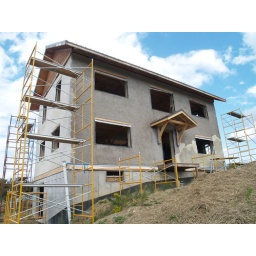
On the green homes tour in Ithaca NY, 2009 - strawbale house